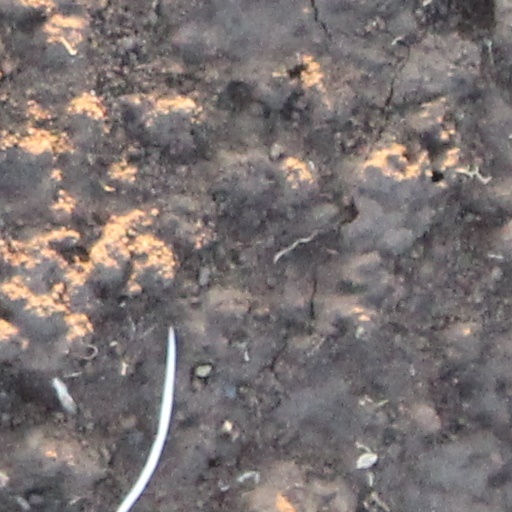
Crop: wheat